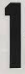
Number: 1